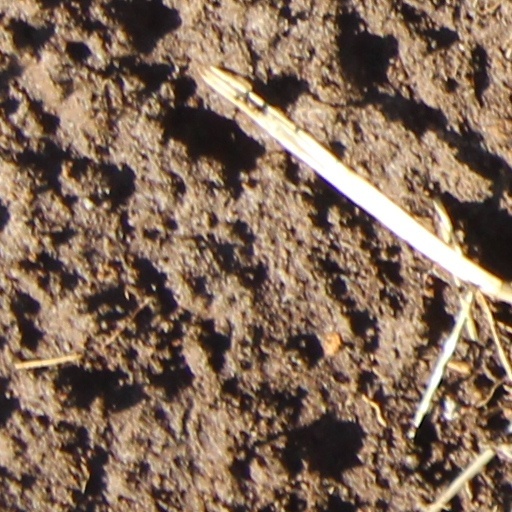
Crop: wheat